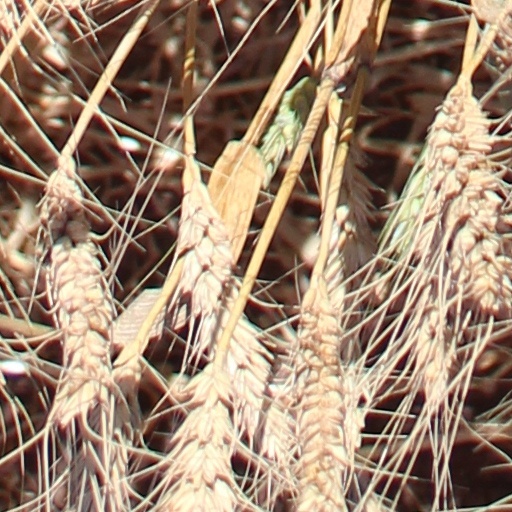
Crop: wheat